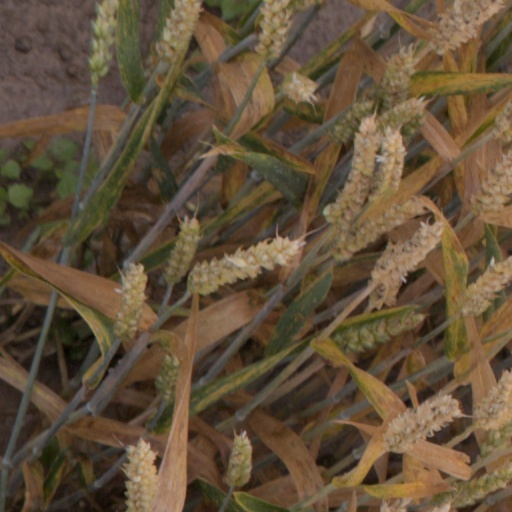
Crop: wheat